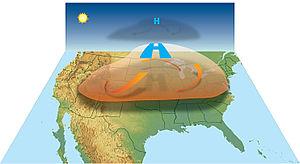
La canicule de 1995 à Chicago est un événement climatique extrême qui a touché Chicago et plusieurs régions des États-Unis à l'été 1995 et dont l'intensité a été la plus forte en juillet. Le mercure a oscillé entre 40 °C et 45 °C, accompagné d'une humidité incroyablement élevée entraînant des indices de chaleur, atteignant parfois les 64 °C comme à Appleton dans le Midwest, 54 °C à Philadelphie ou encore 50 °C à New York, causant la mort de centaines de personnes dans certains endroits.